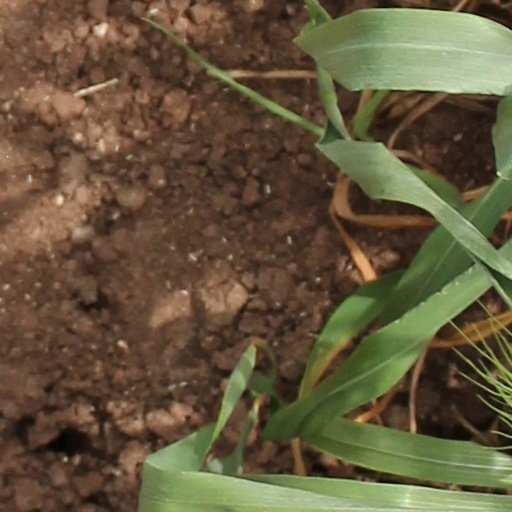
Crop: wheat